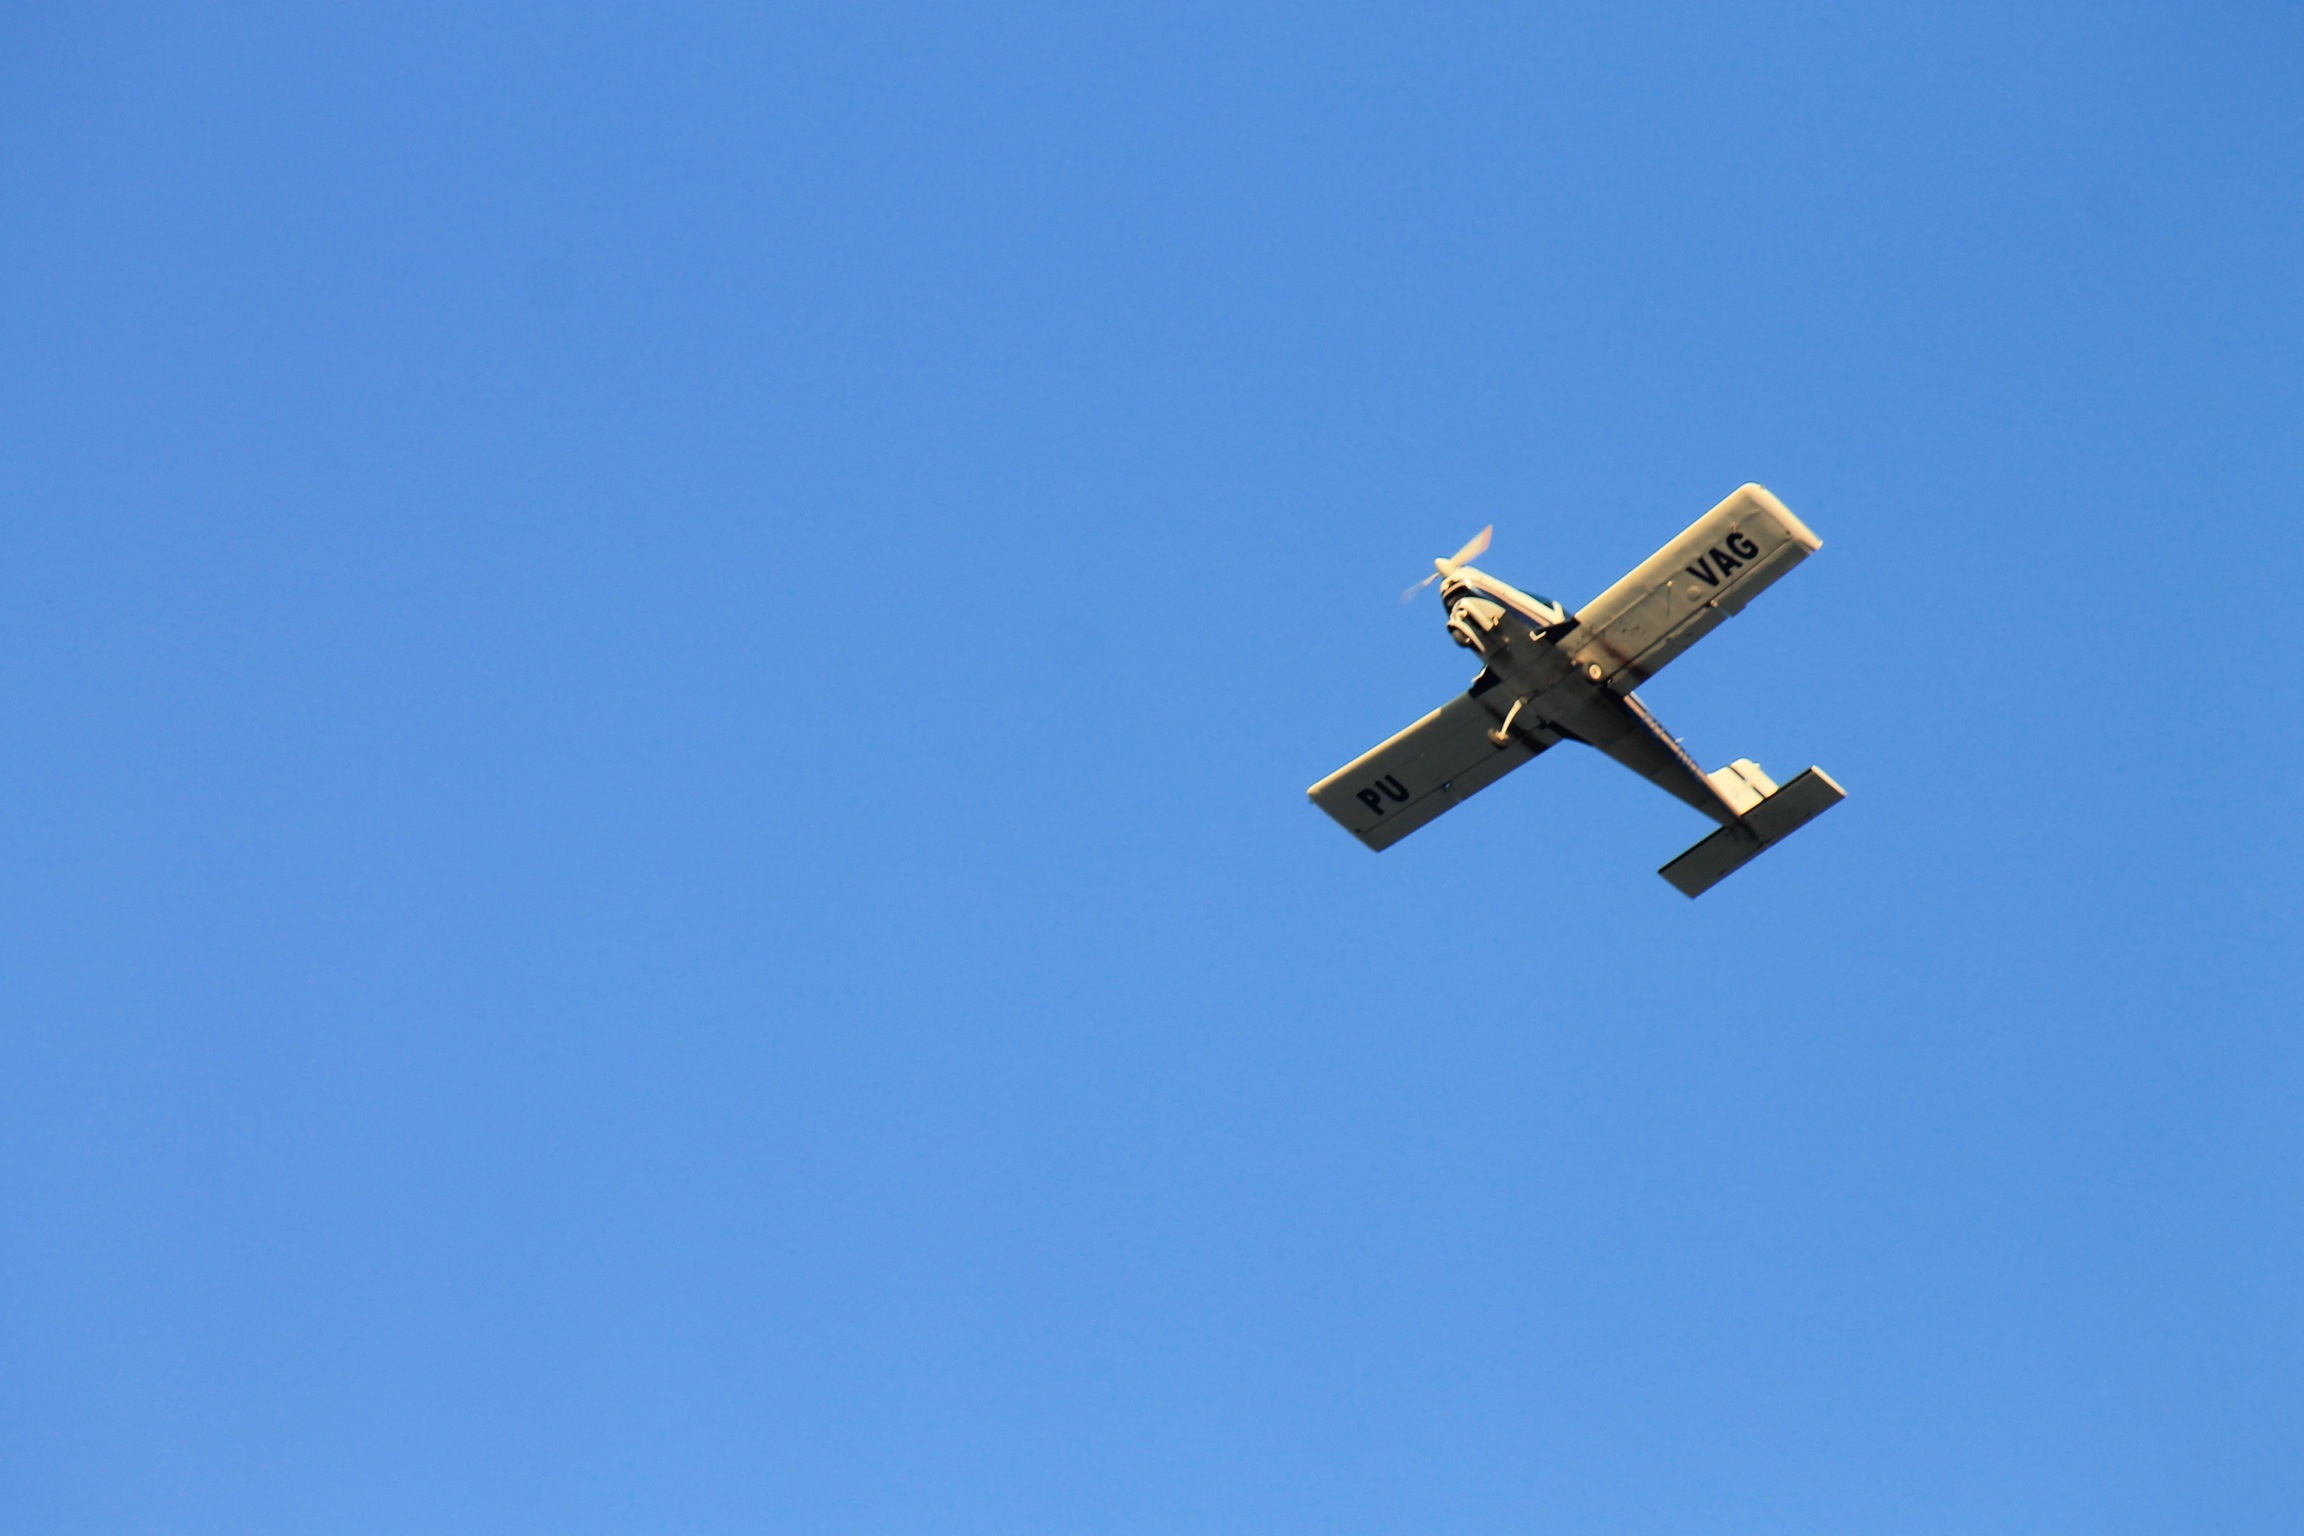
landscape, wing, sky, airplane, plane, aircraft, vehicle, airline, aviation, flight, blue, blue sky, day, brazil, bomber, air show, air force, aerobatics, military aircraft, atmosphere of earth, general aviation